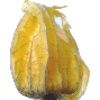
Label: physalis_with_husk